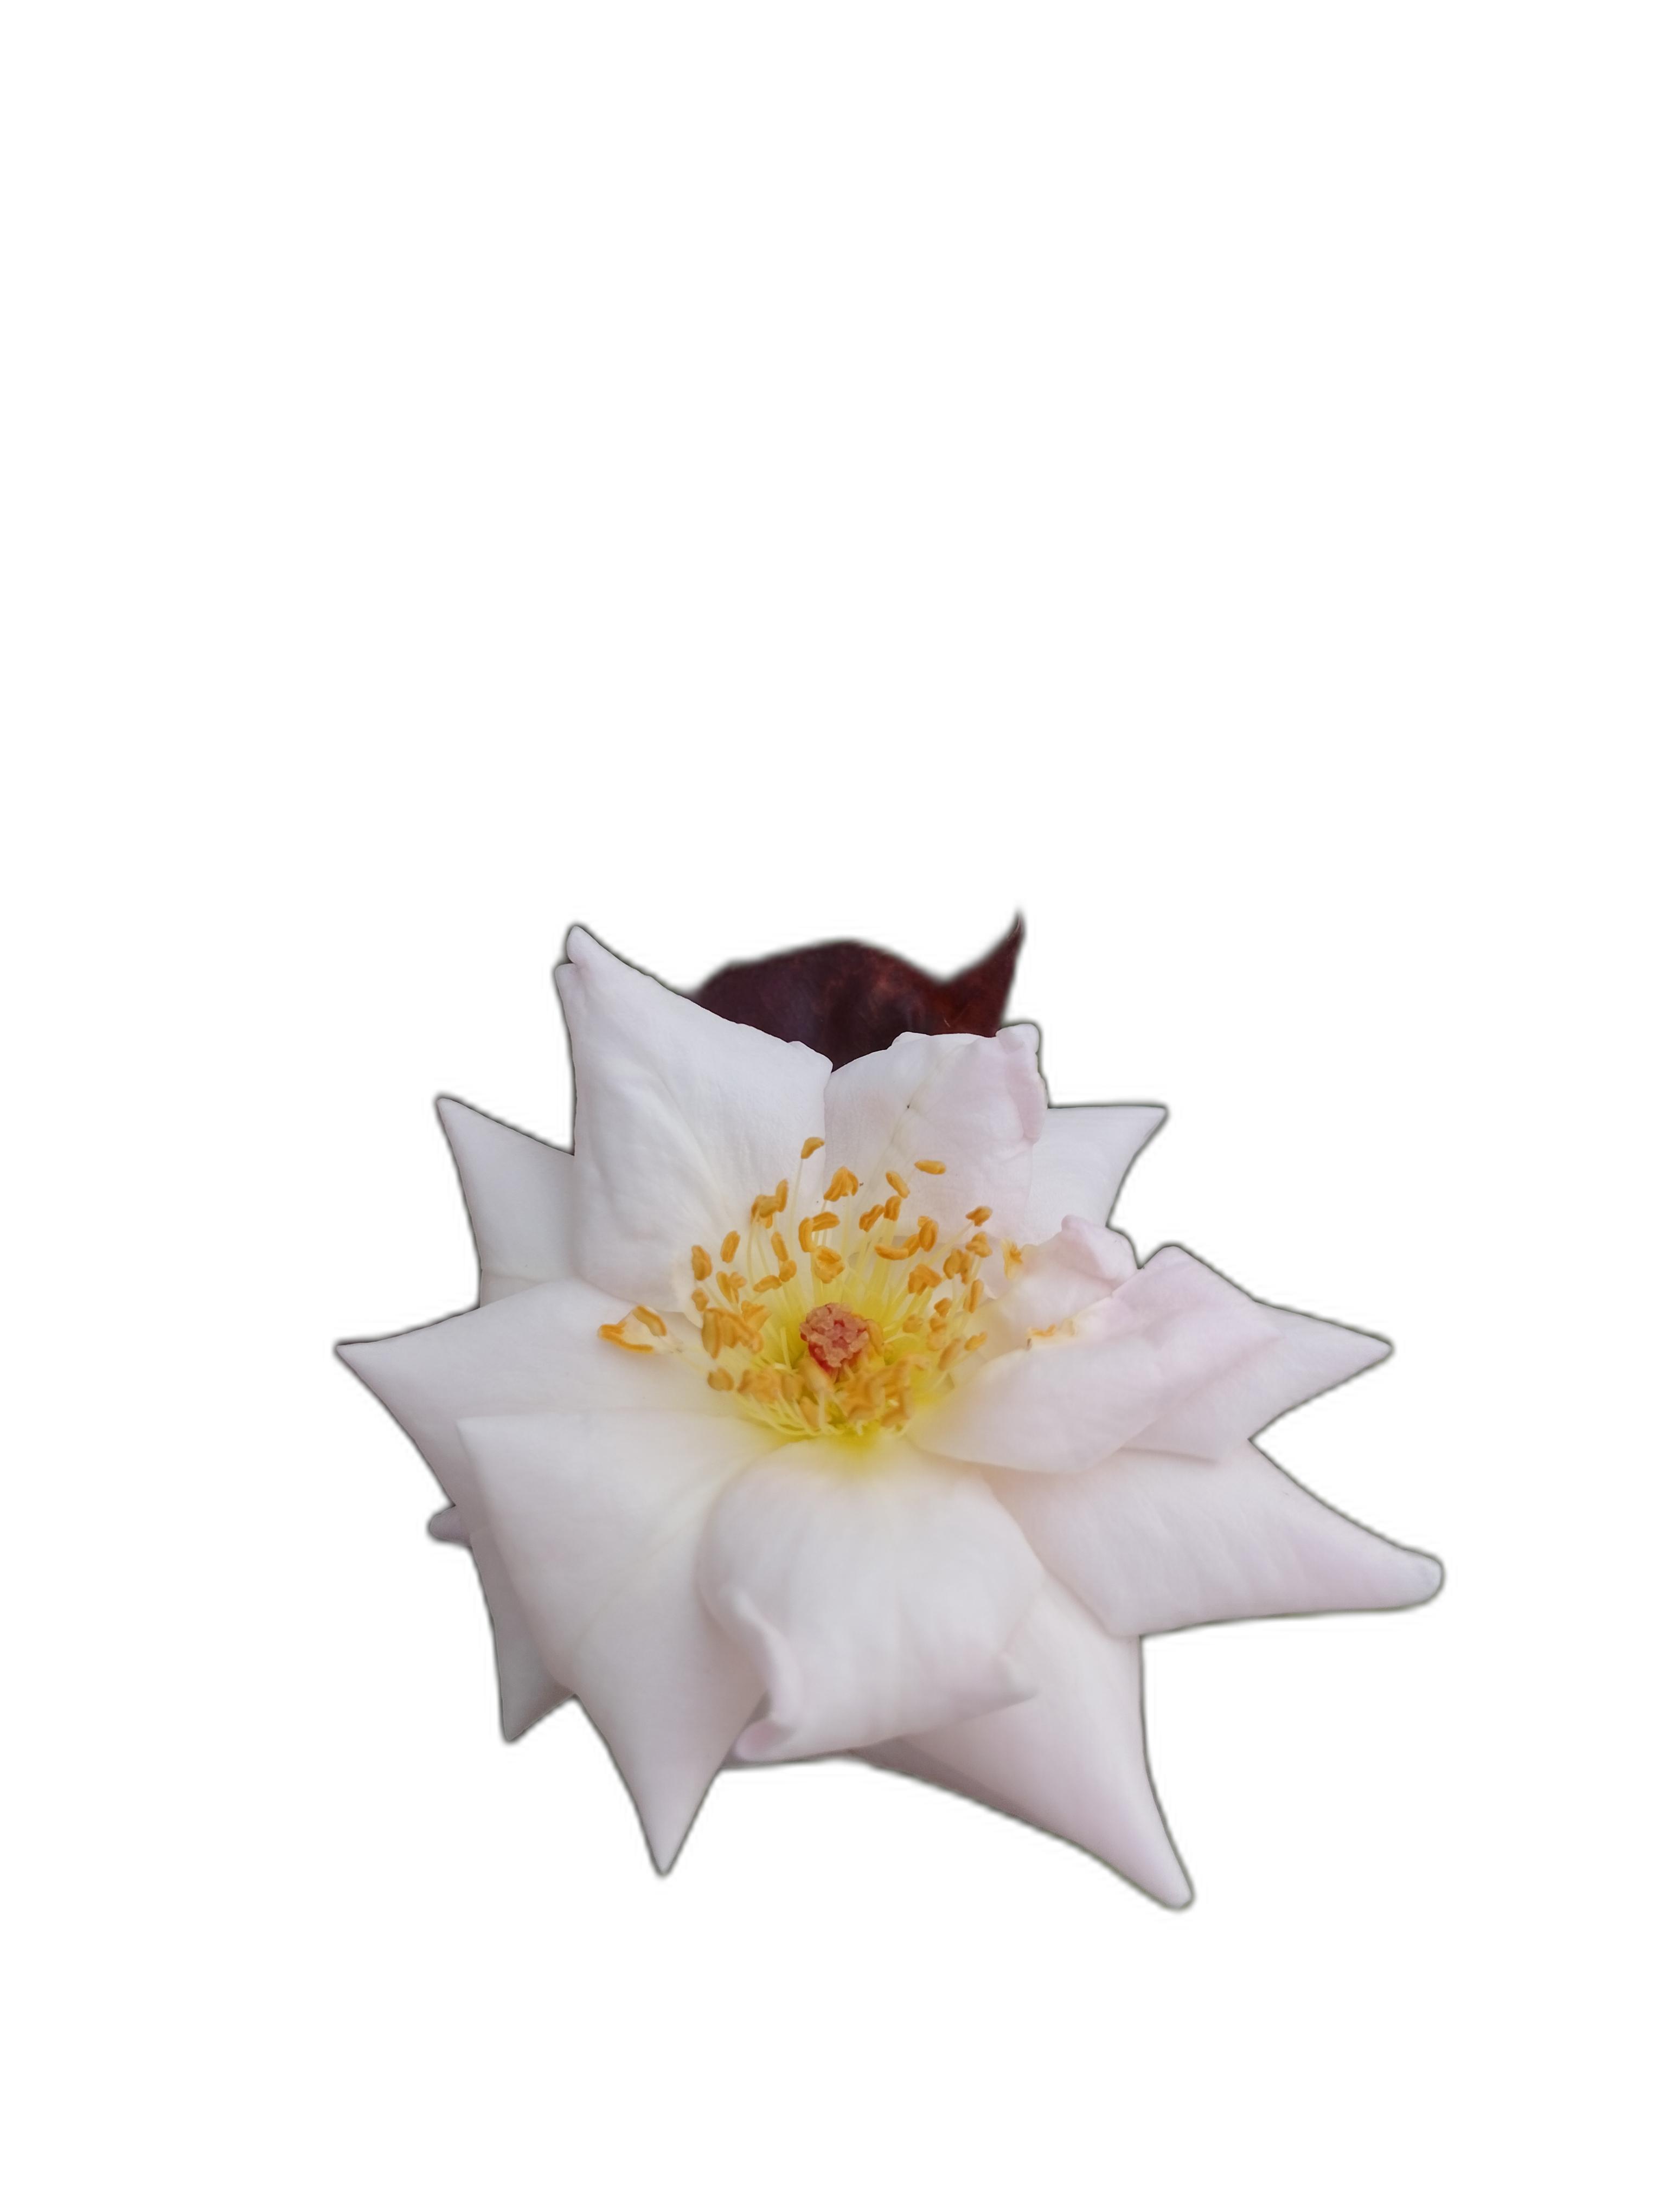
Label: Rose